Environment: real
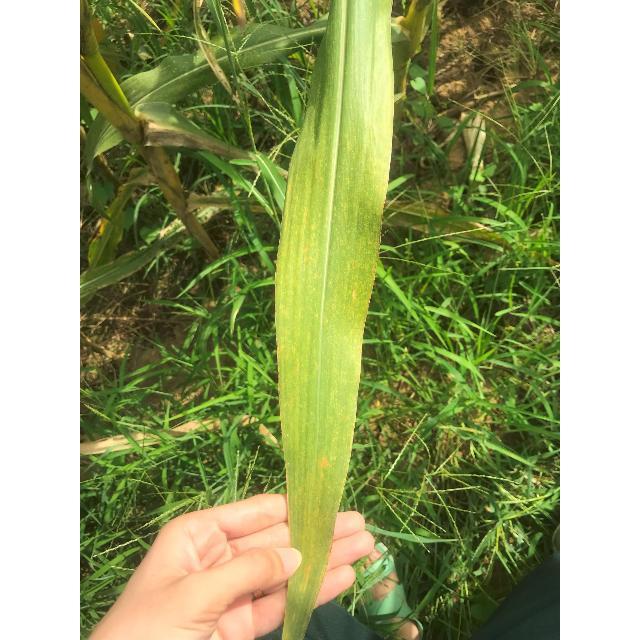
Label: nitrogen_deficiency